Frisbee Forever

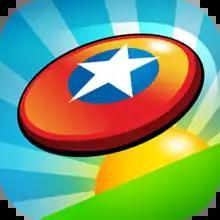

Frisbee Forever is a 2011 video game developed by Kiloo and released on May 5, 2011 for iOS. A sequel entitled Frisbee Forever 2 was released on June 28, 2012.